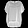
Label: Shirt